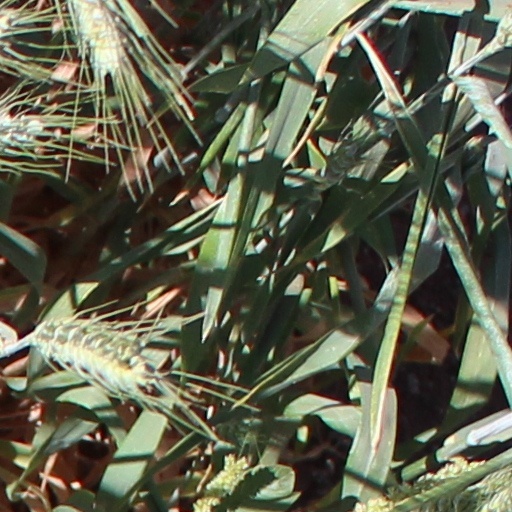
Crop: wheat